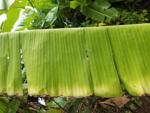
Label: xamthomonas